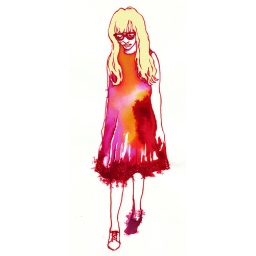
girl in red